Question: Please indicate a possible affordance area of the book that can be used for holding
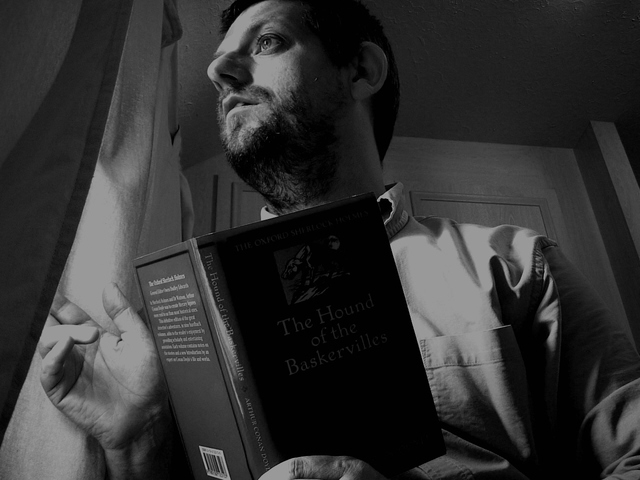
Answer: [117.5, 175.5, 461.5, 476.5]